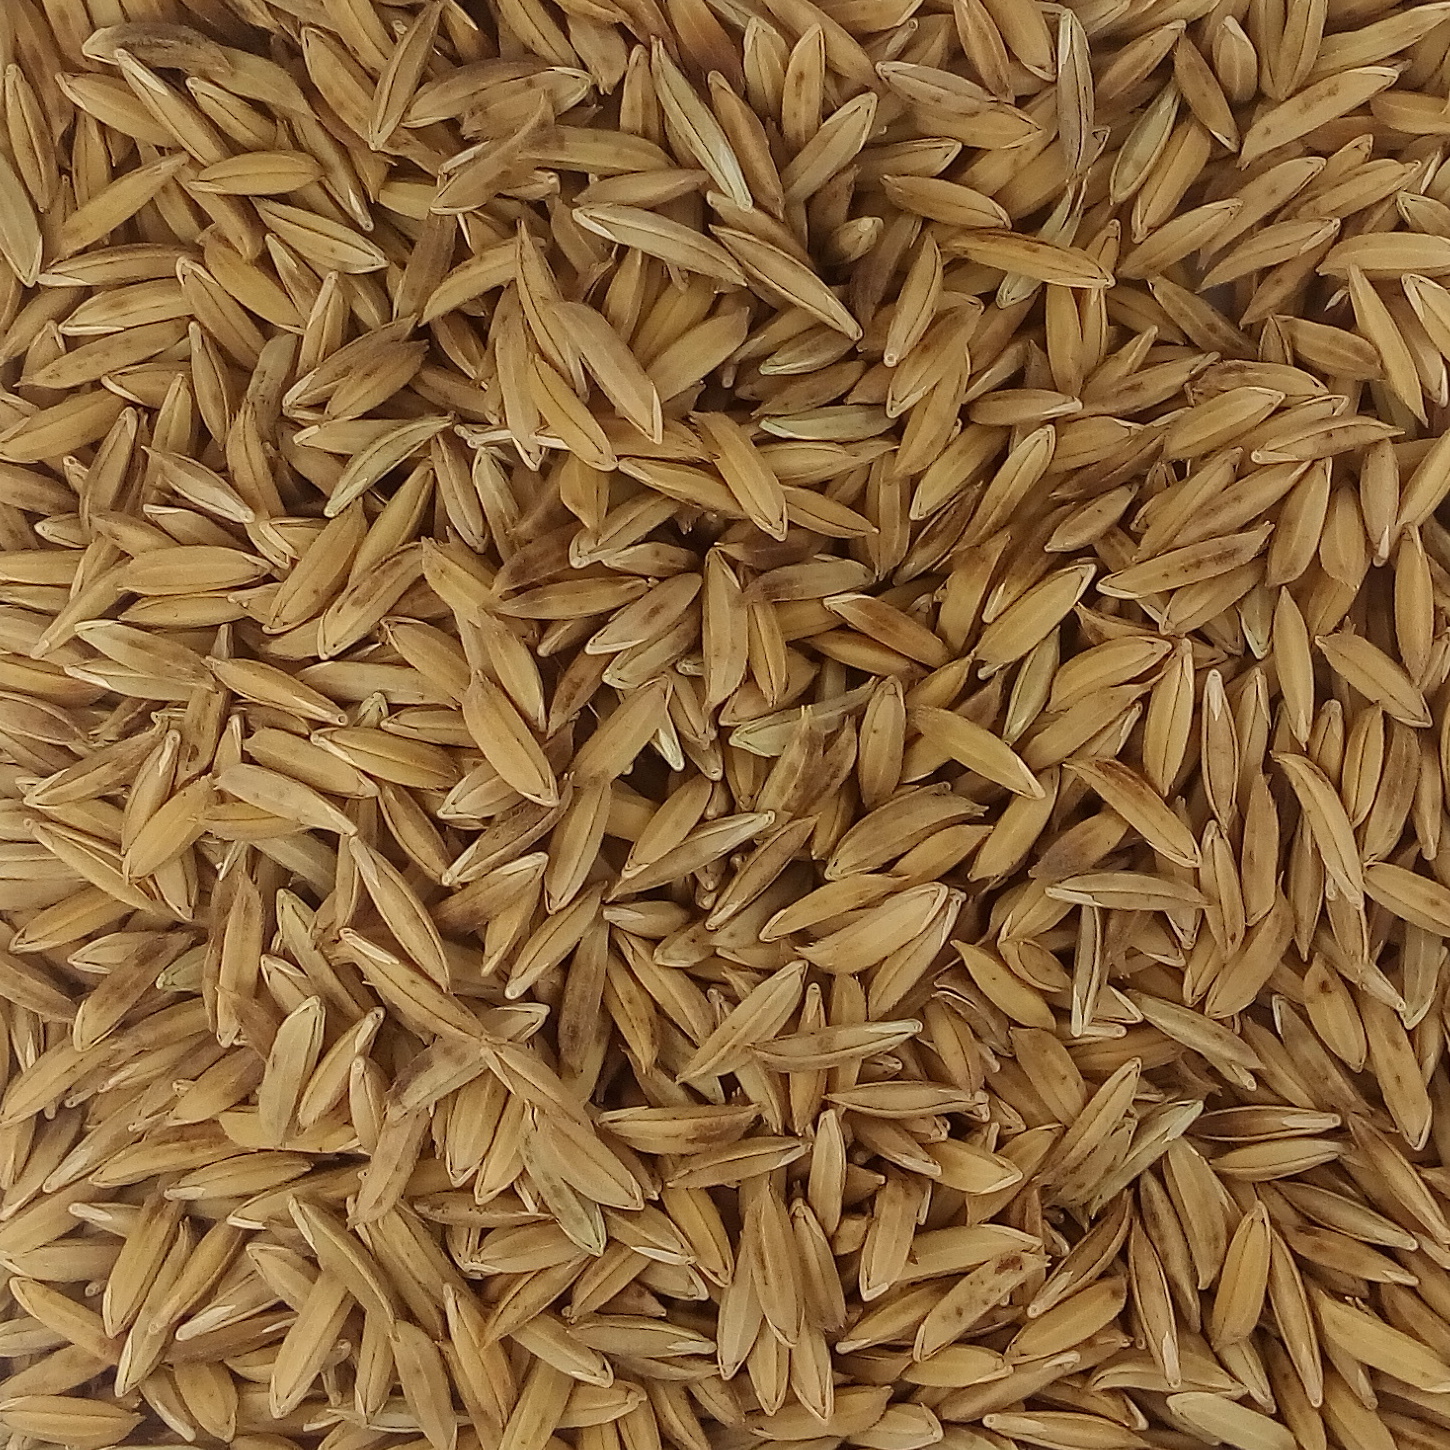
Rice seed variety: BAS_370